Word Lens

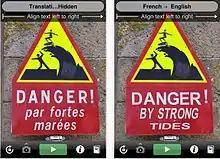
Example of a French-to-English translation by Word Lens

Word Lens was developed by Otavio Good, a former video game developer and the founder of Quest Visual, John DeWeese, who previously worked on the Electronic Arts game "Spore", and programmers Maia Good, Bryan Lin and Eric Park. A U.S. patent application on the technology was filed by the company in 2010 (based on a year-earlier provisional patent application), naming Good as inventor, but went abandoned for failure to respond to a Patent Office action. The application was published as US20110090253.